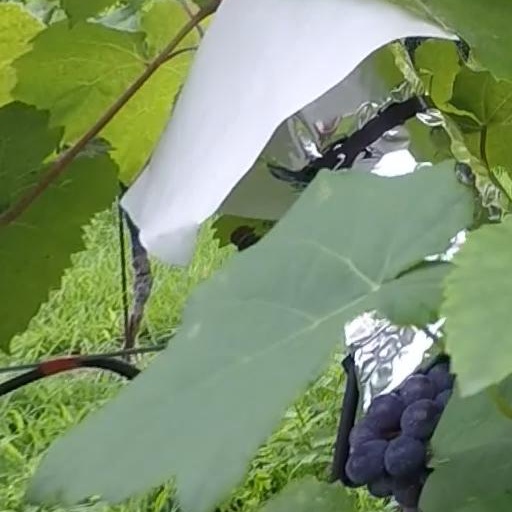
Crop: grape